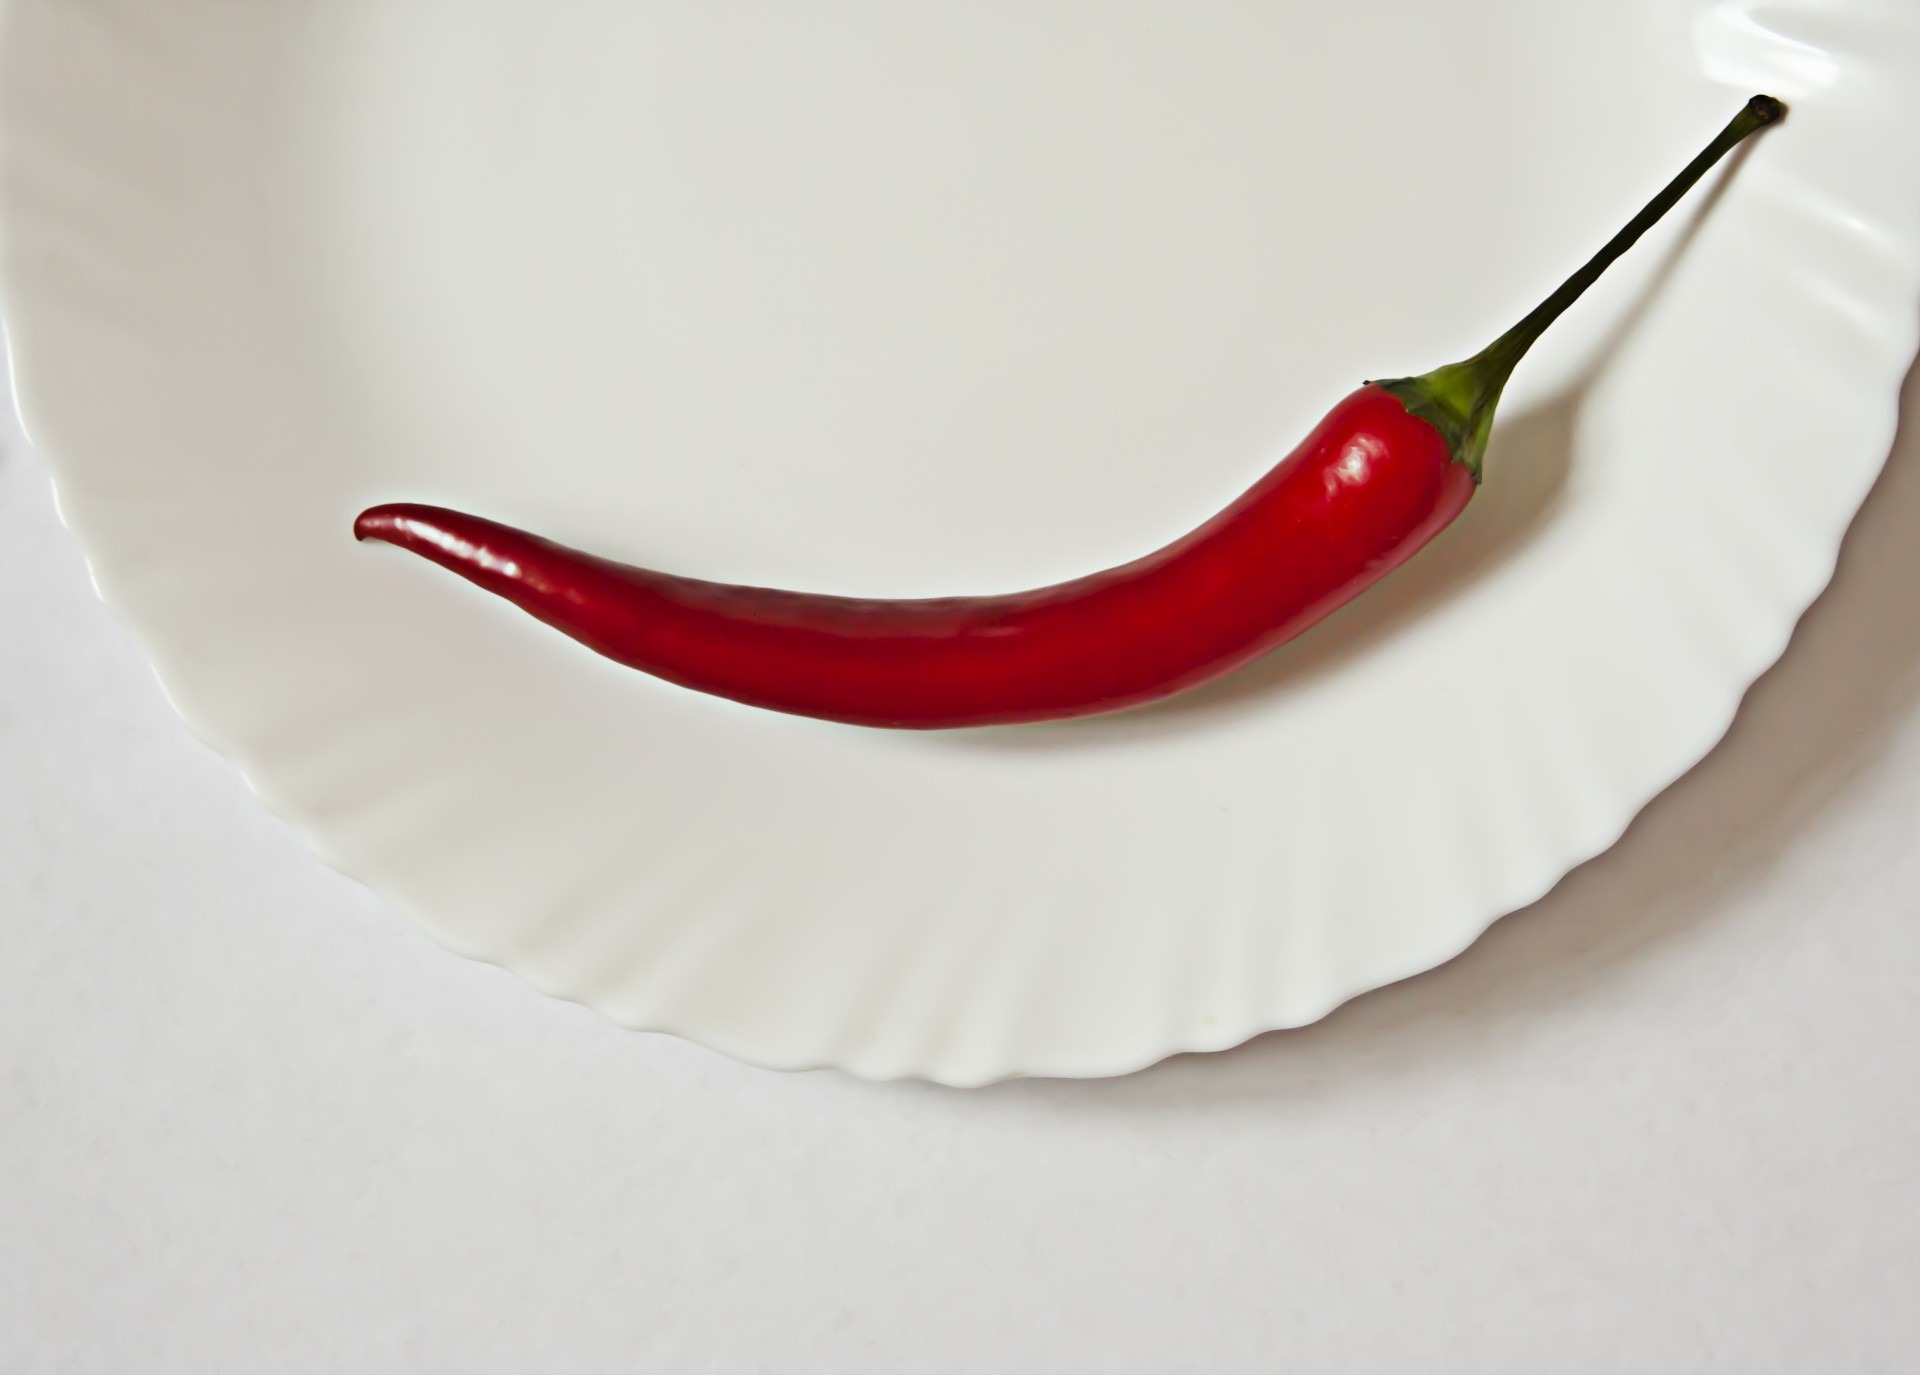
plant, white, fruit, flower, dish, food, pepper, spice, chili, red, produce, vegetable, plate, product, hot, spicy, red pepper, paprika, flowering plant, cayenne, chili pepper, land plant, bell peppers and chili peppers, peppery